The Best FIFA Football Awards 2017

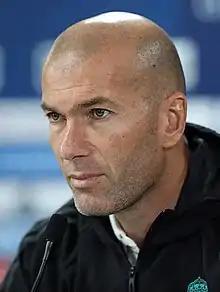
Zinedine Zidane

The selection criteria for the men's football coaches of the year were: performance and general behaviour of their teams on and off the pitch from 20 November 2016 to 2 July 2017.